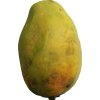
Label: papaya